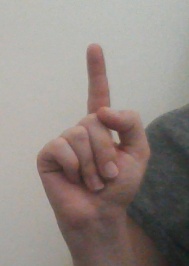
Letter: bb